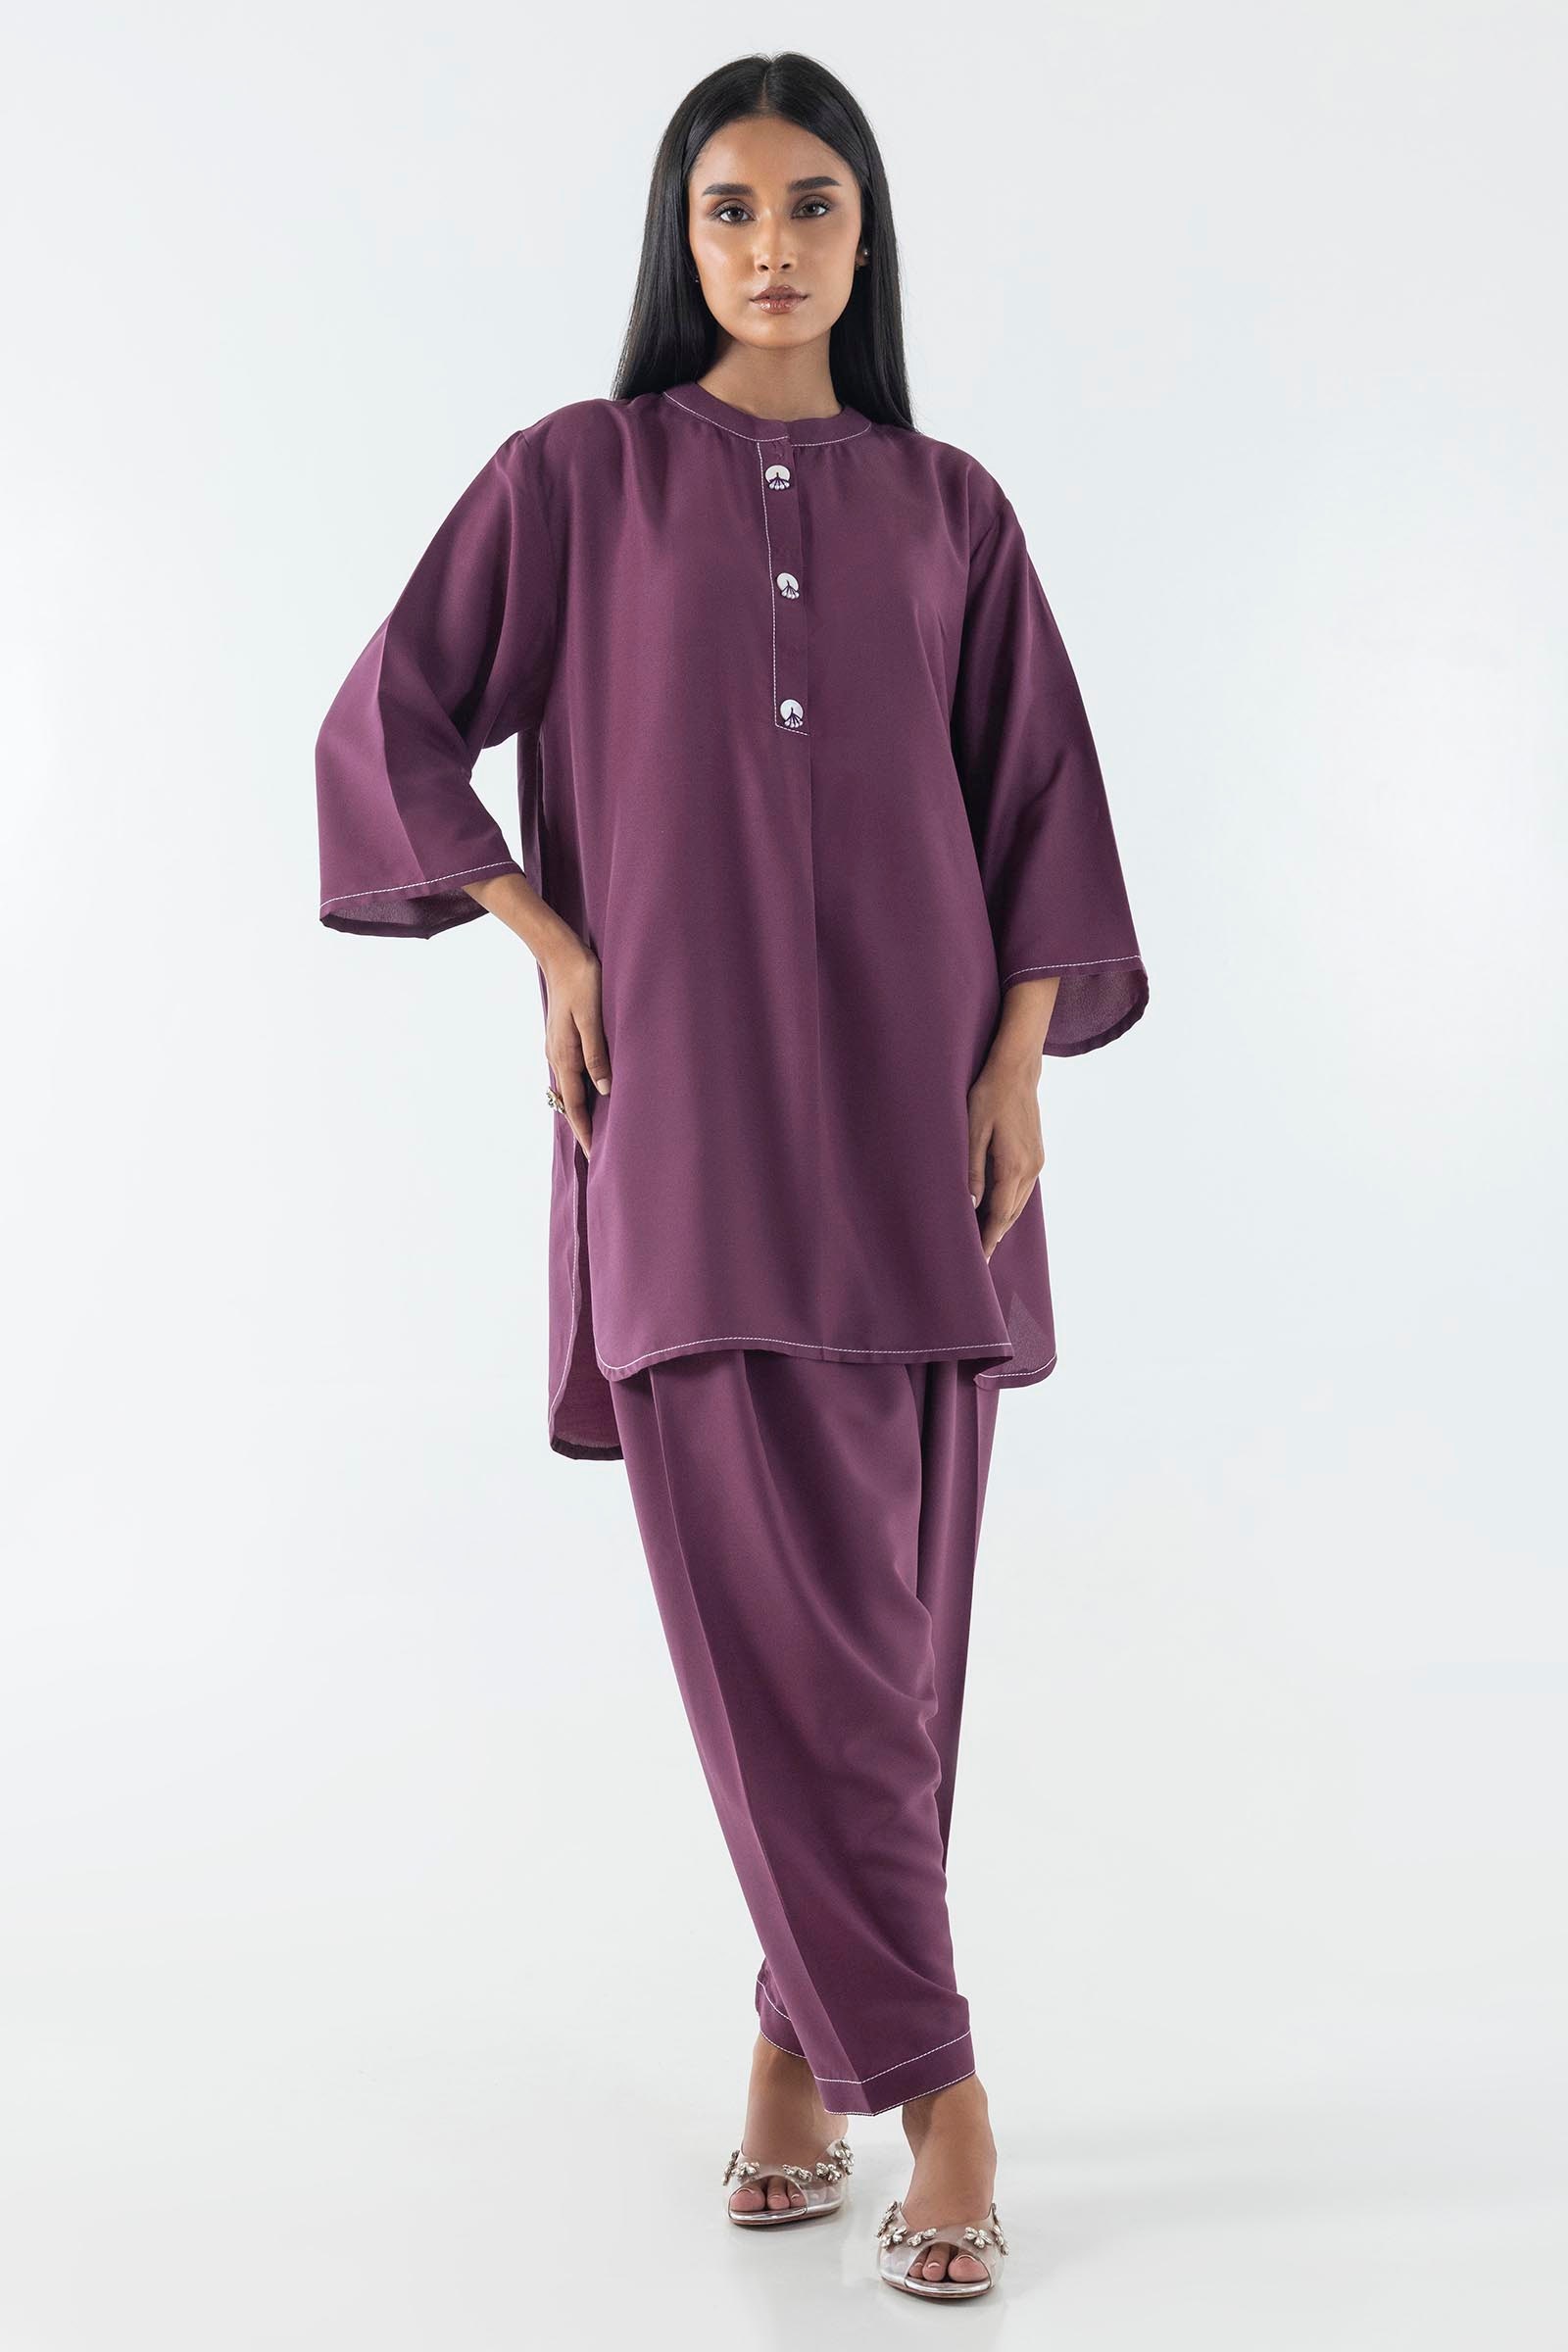
purple karla tunic top